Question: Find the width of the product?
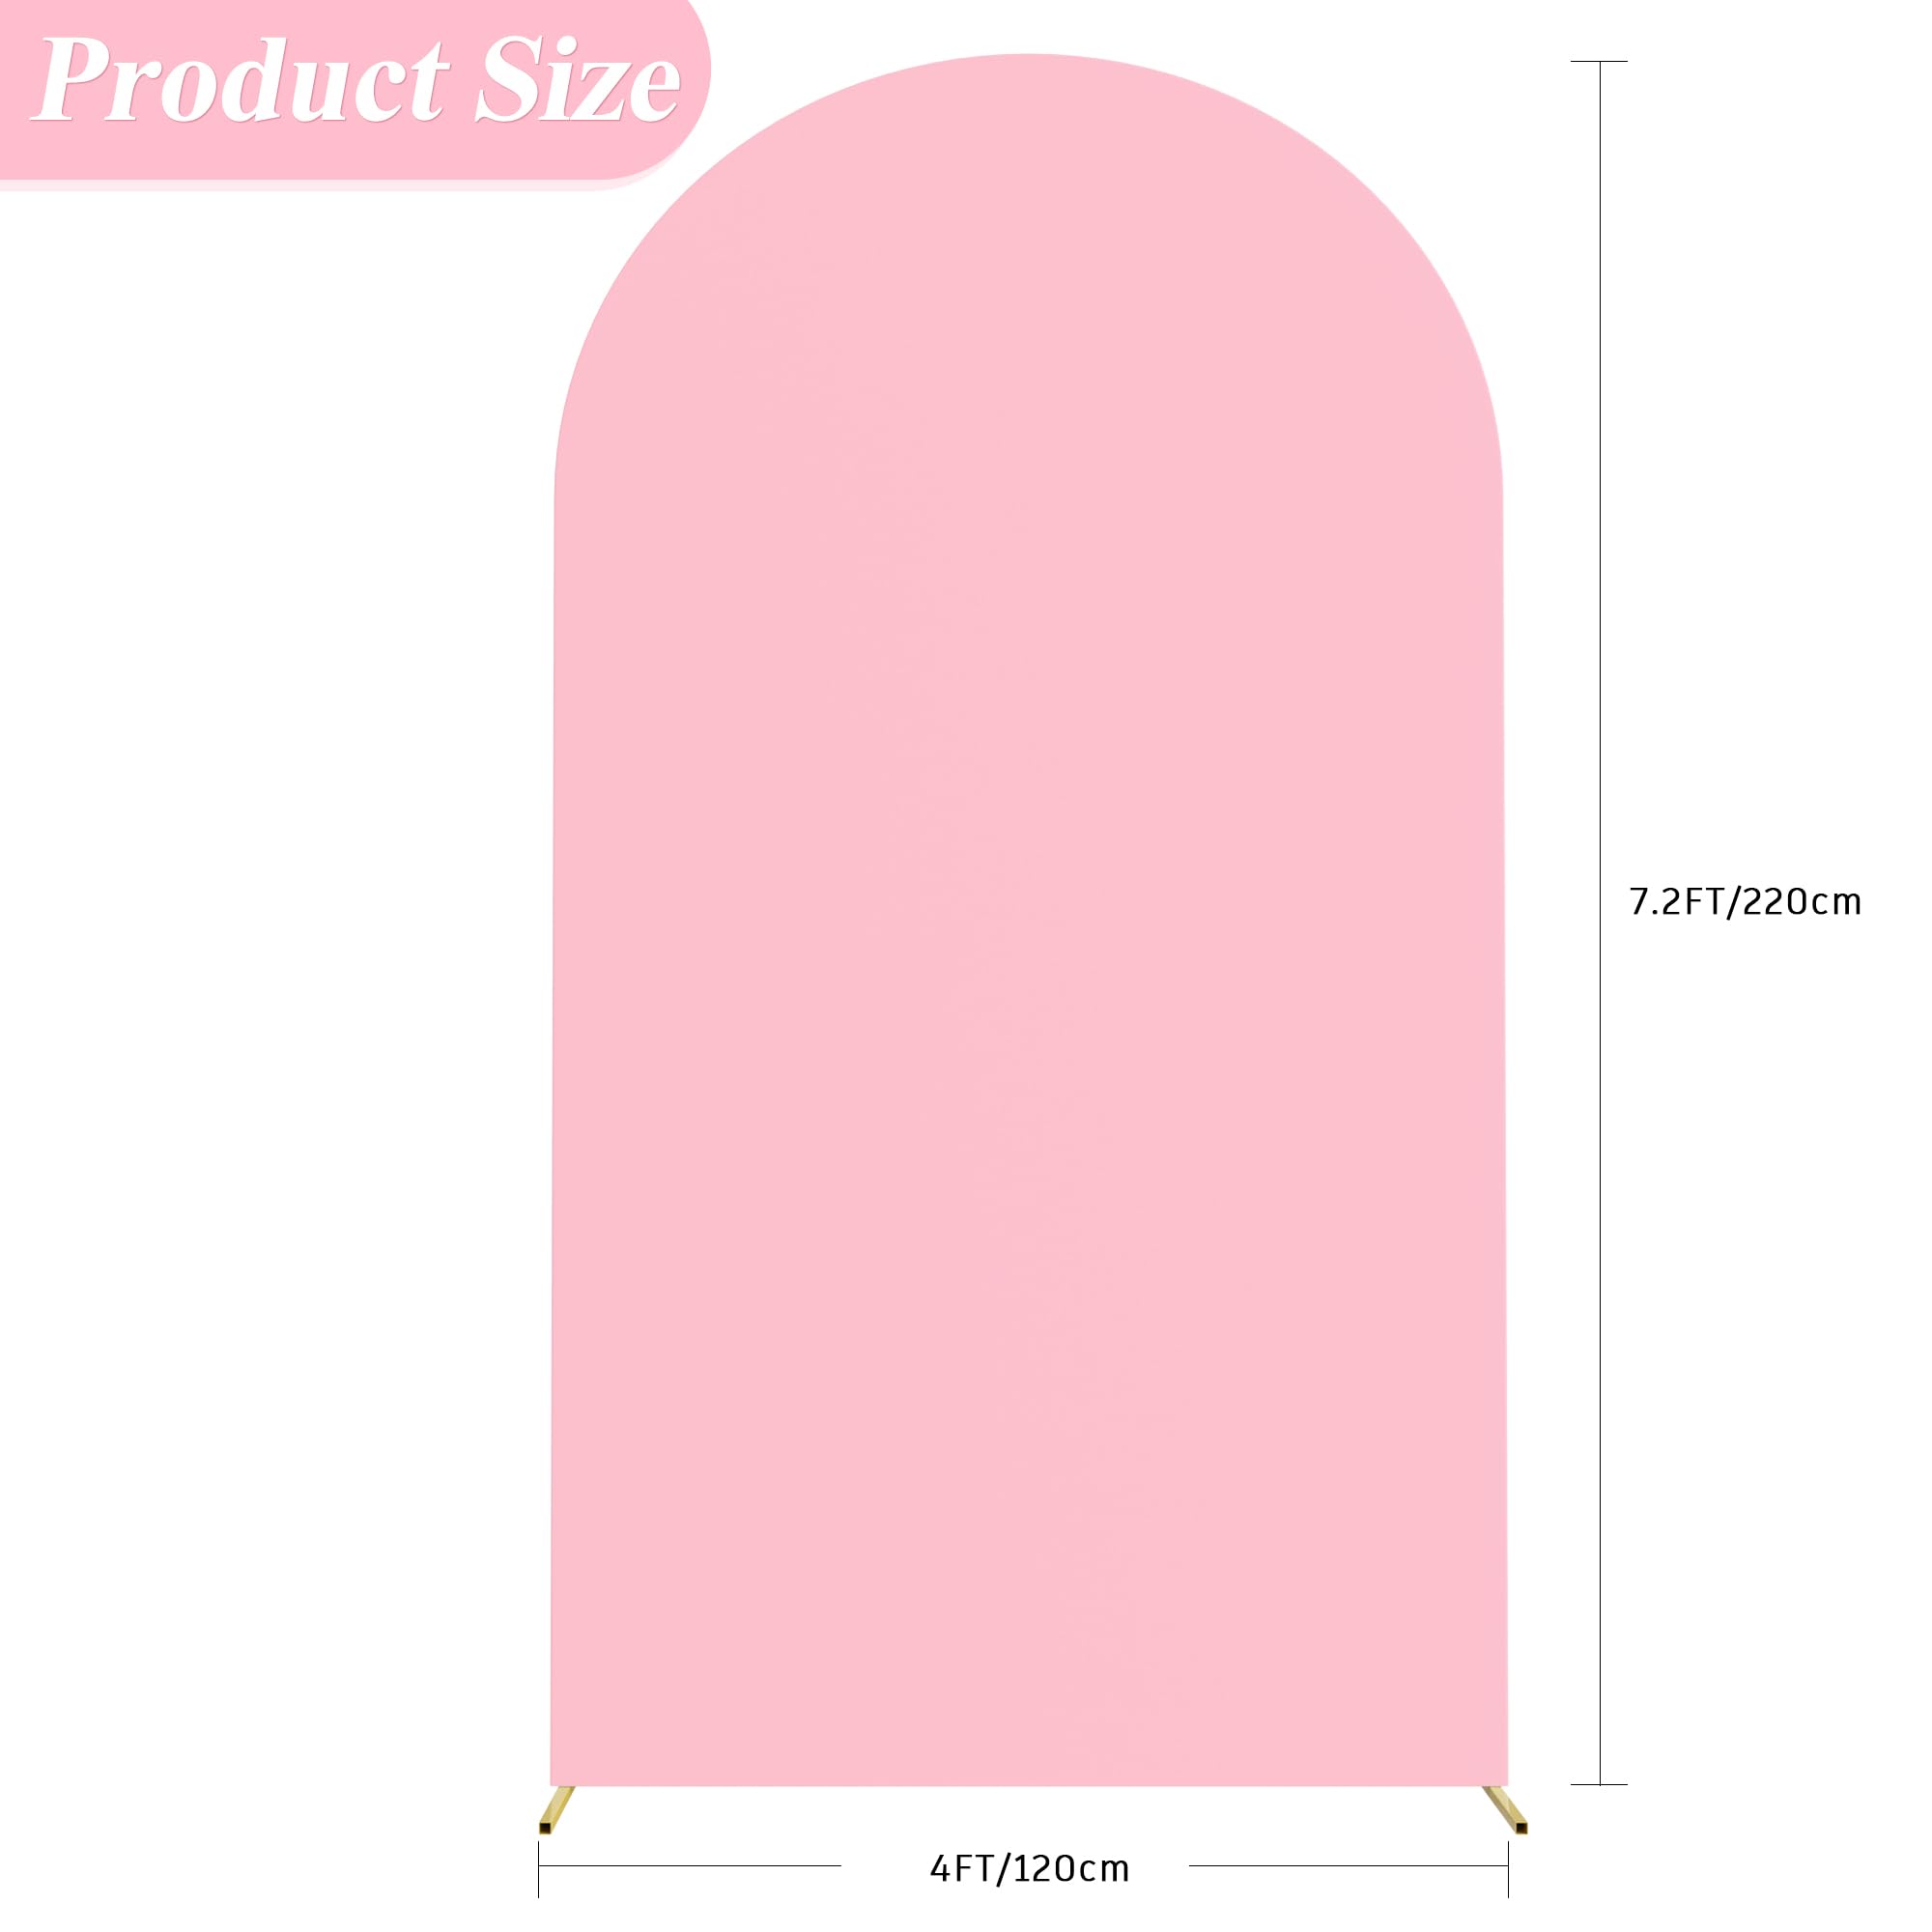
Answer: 120.0 centimetre